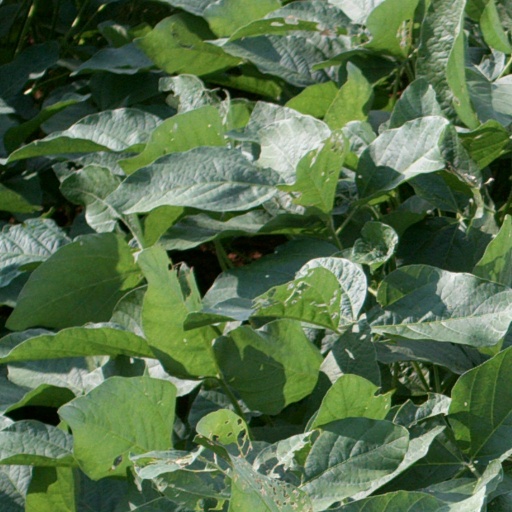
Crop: soybean